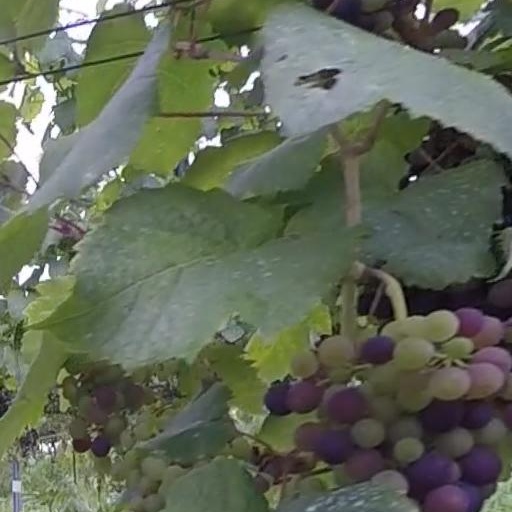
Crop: grape